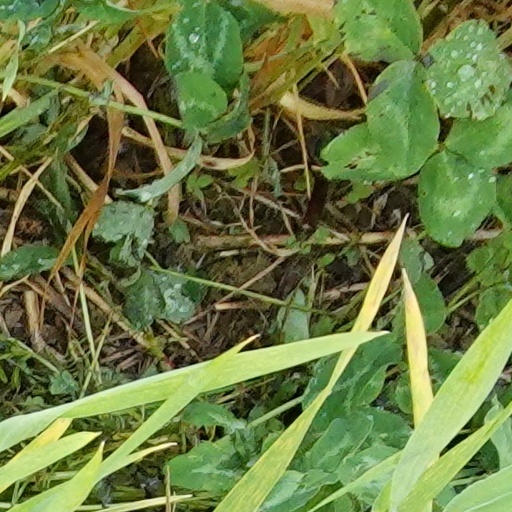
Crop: wheat